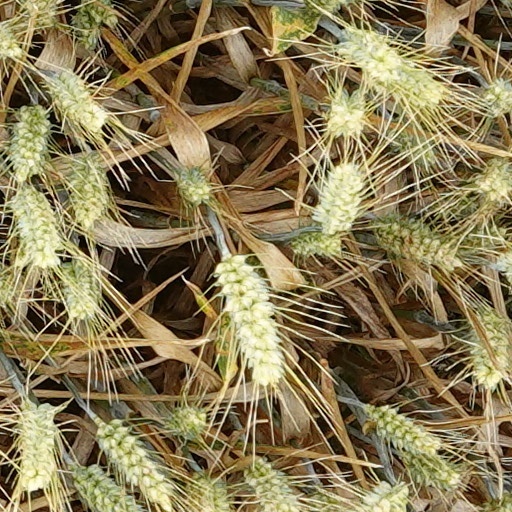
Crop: wheat